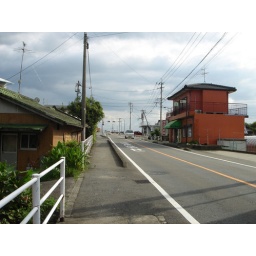
This is up the road a bit from my apartment. It crosses over a bridge into Kagami town.